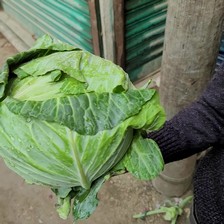
Label: others